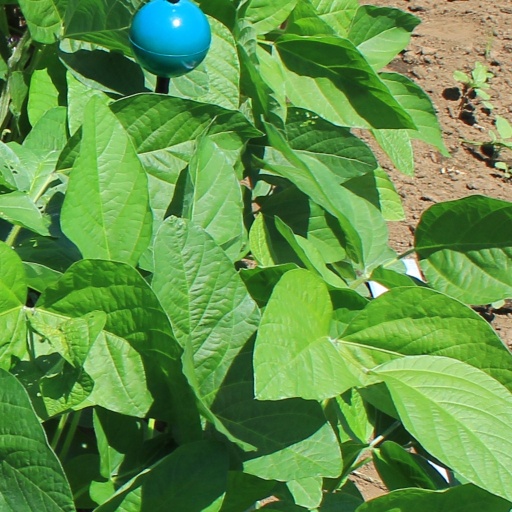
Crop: soybean